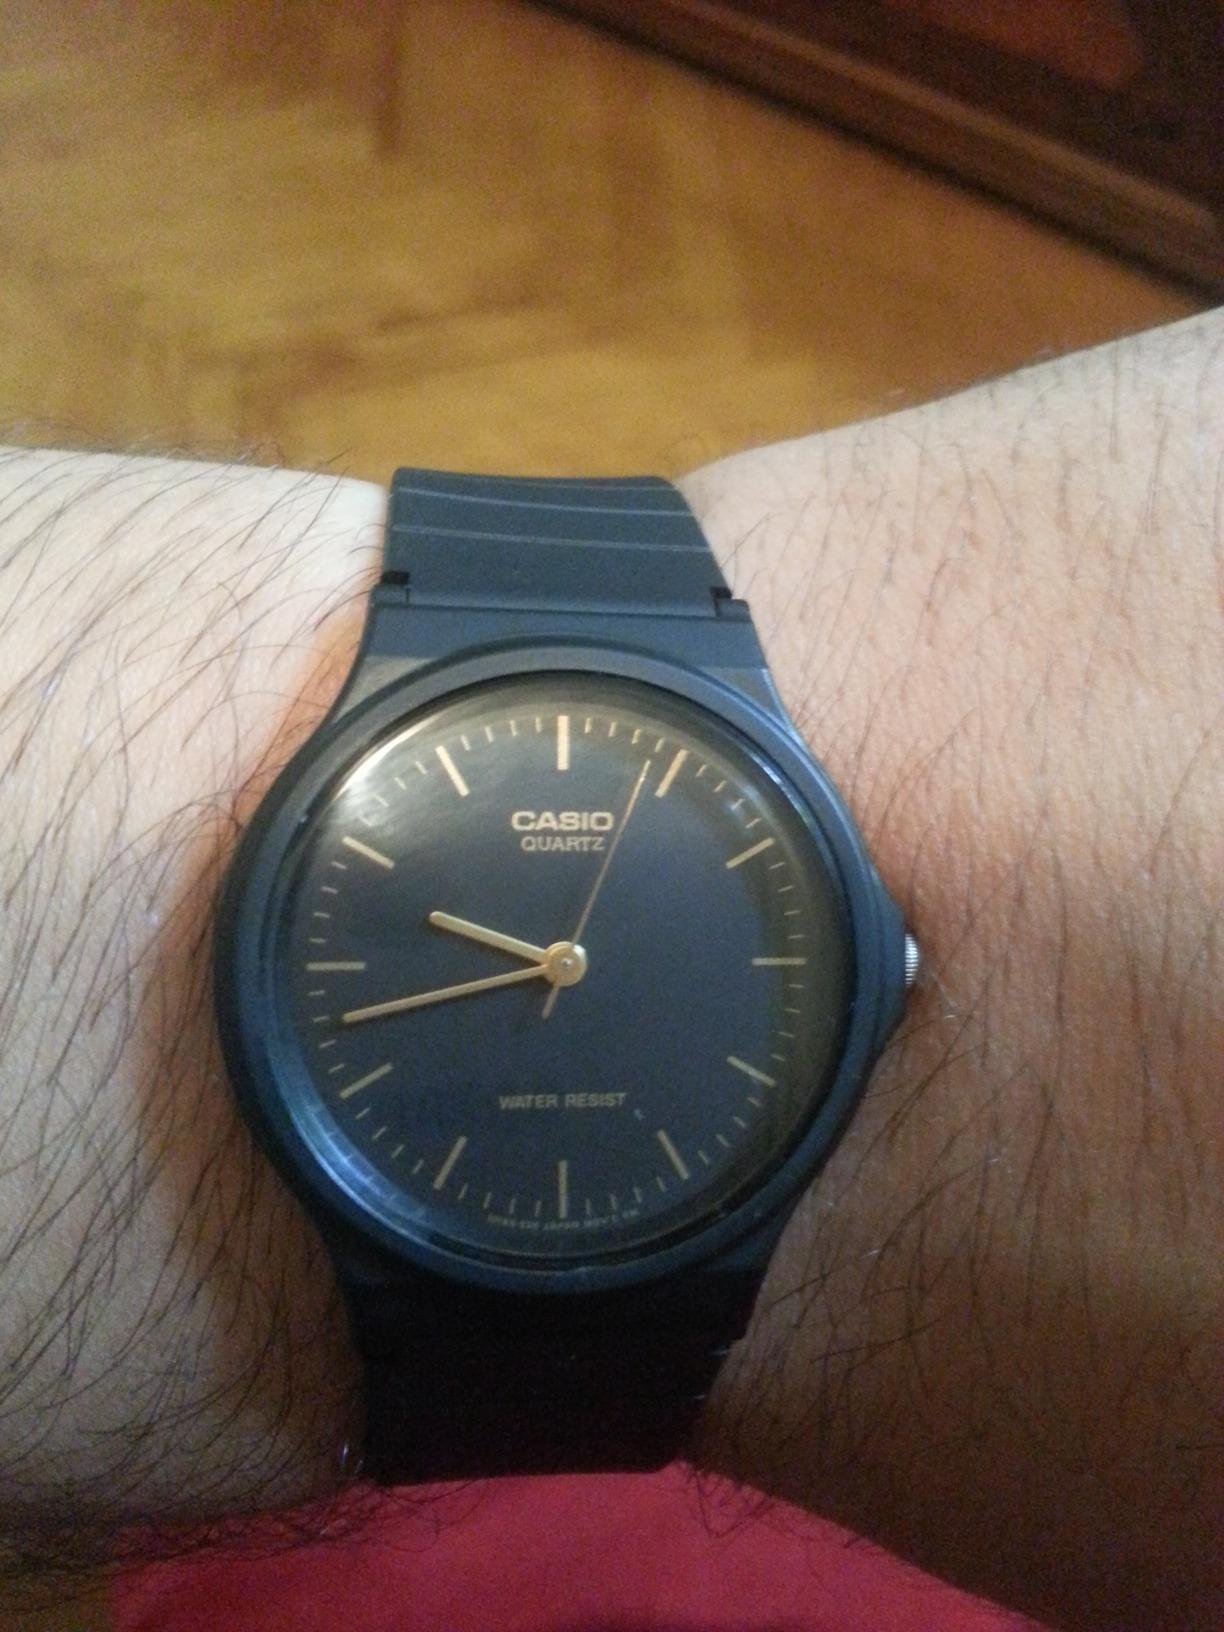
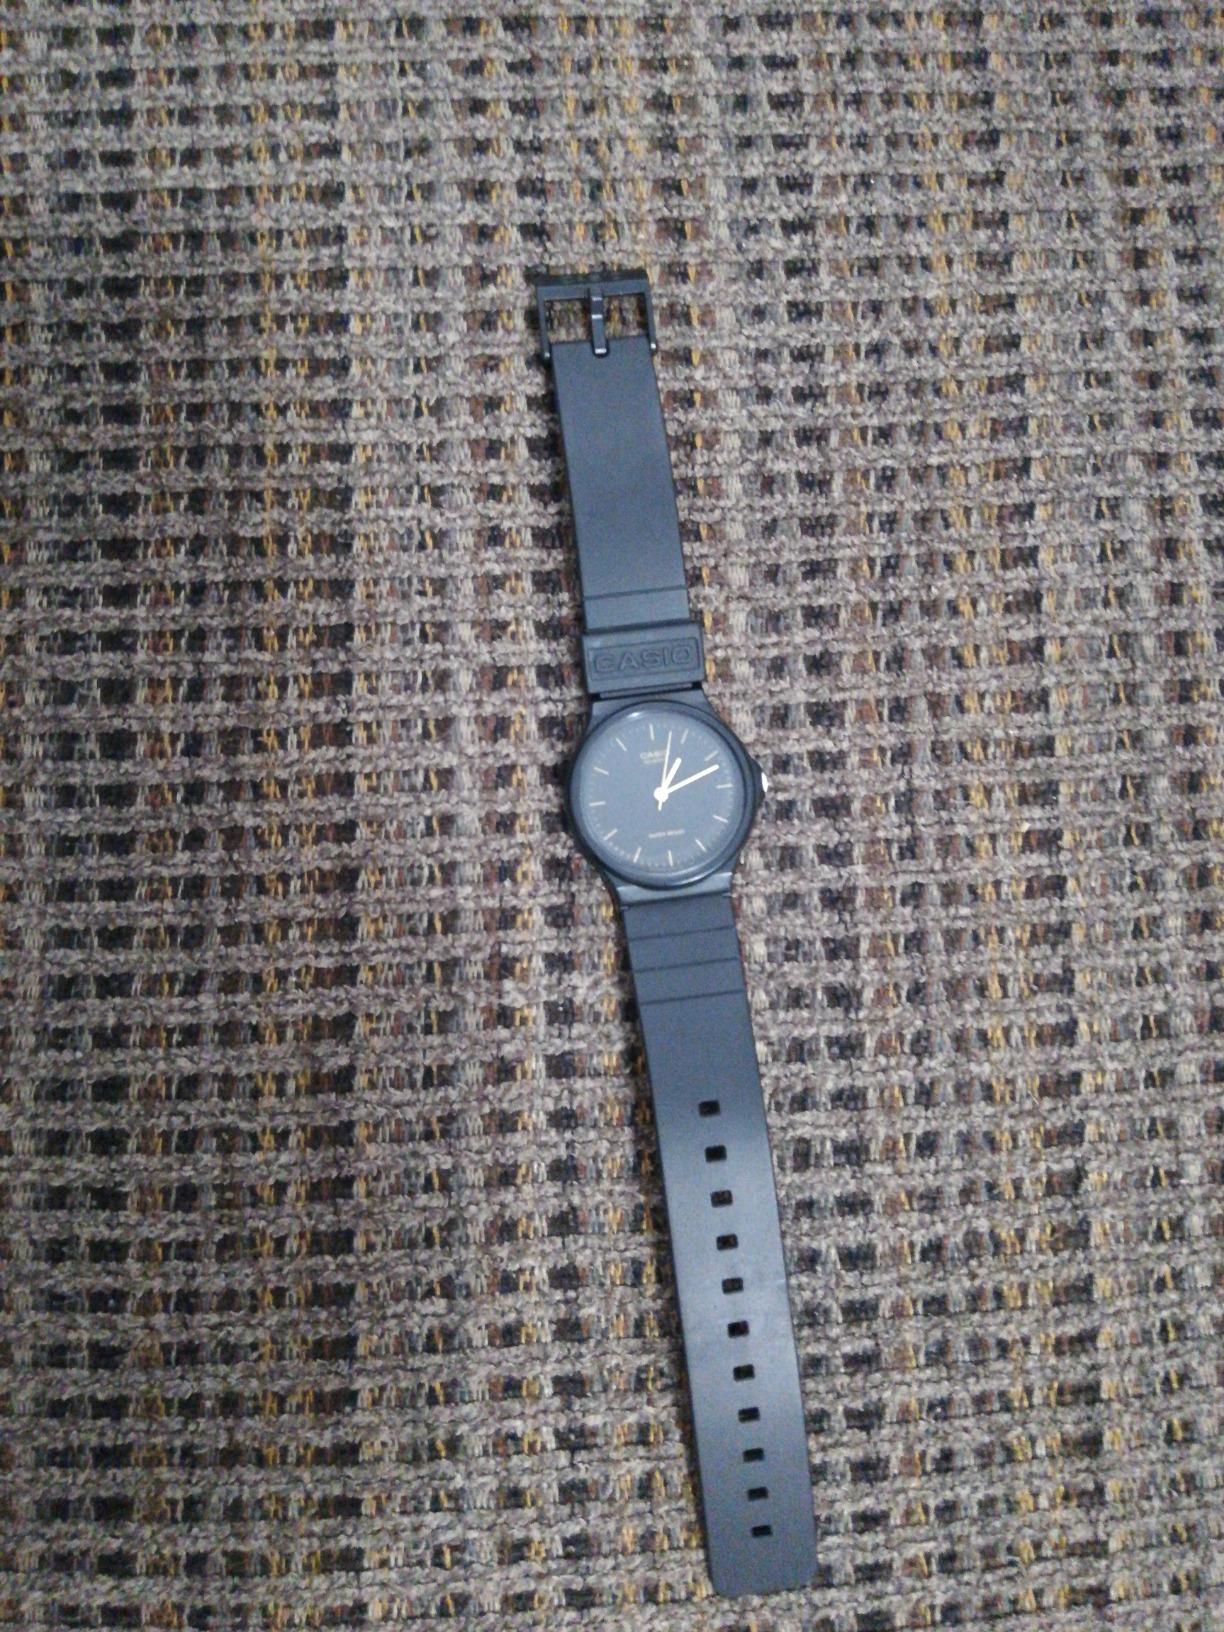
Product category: accessories_watch
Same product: yes